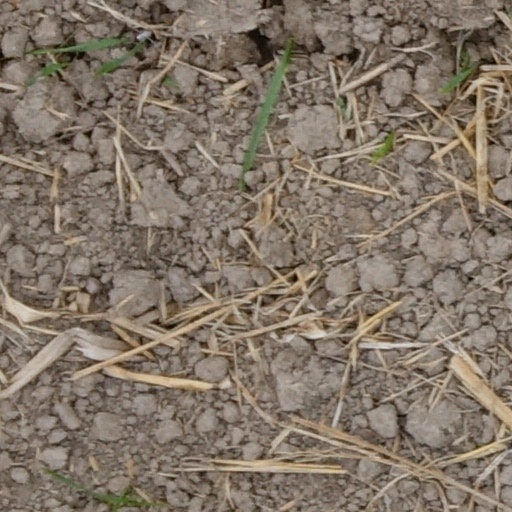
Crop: wheat